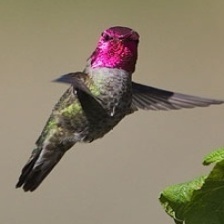
Species: ANNAS HUMMINGBIRD
Scientific name: CALYPTE ANNA
ImageNet parent category: hummingbird